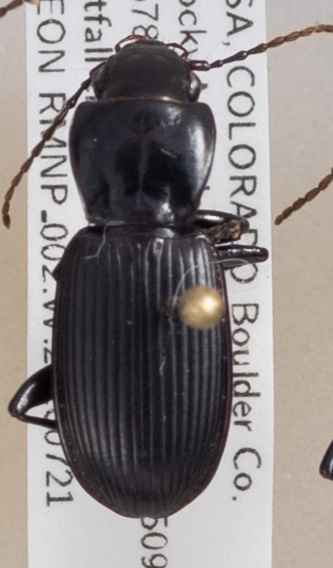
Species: Pterostichus protractus
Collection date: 2020-07-21
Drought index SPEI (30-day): -1.118
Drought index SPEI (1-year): -1.082
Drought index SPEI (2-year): -0.86